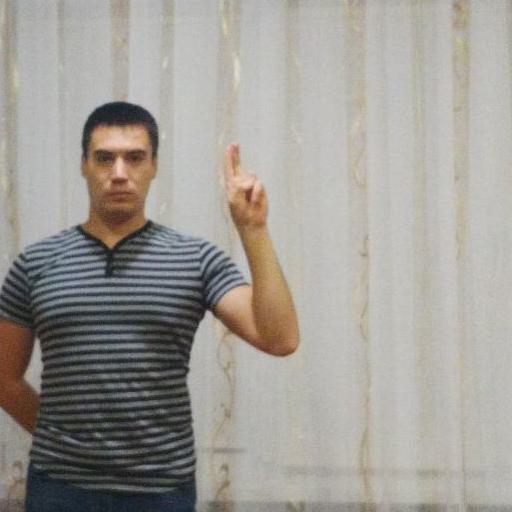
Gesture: two_up